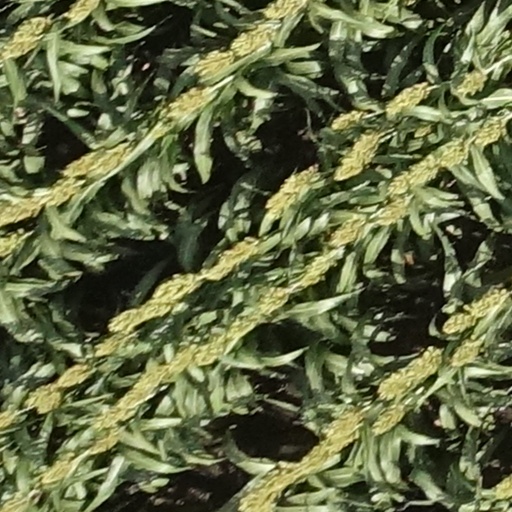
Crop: sorghum